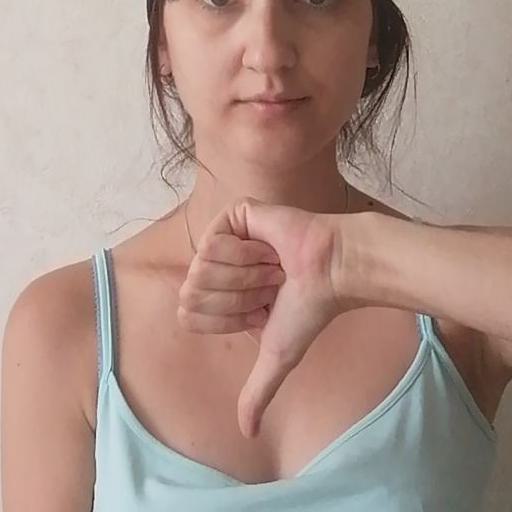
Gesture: dislike